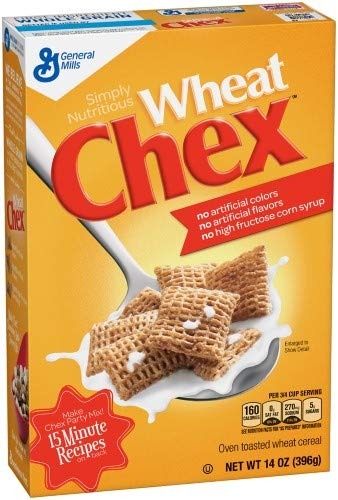
Item Name: Wheat Chex Cereal (Pack of 2)
Value: 28.0
Unit: Ounce

Price: 4.99